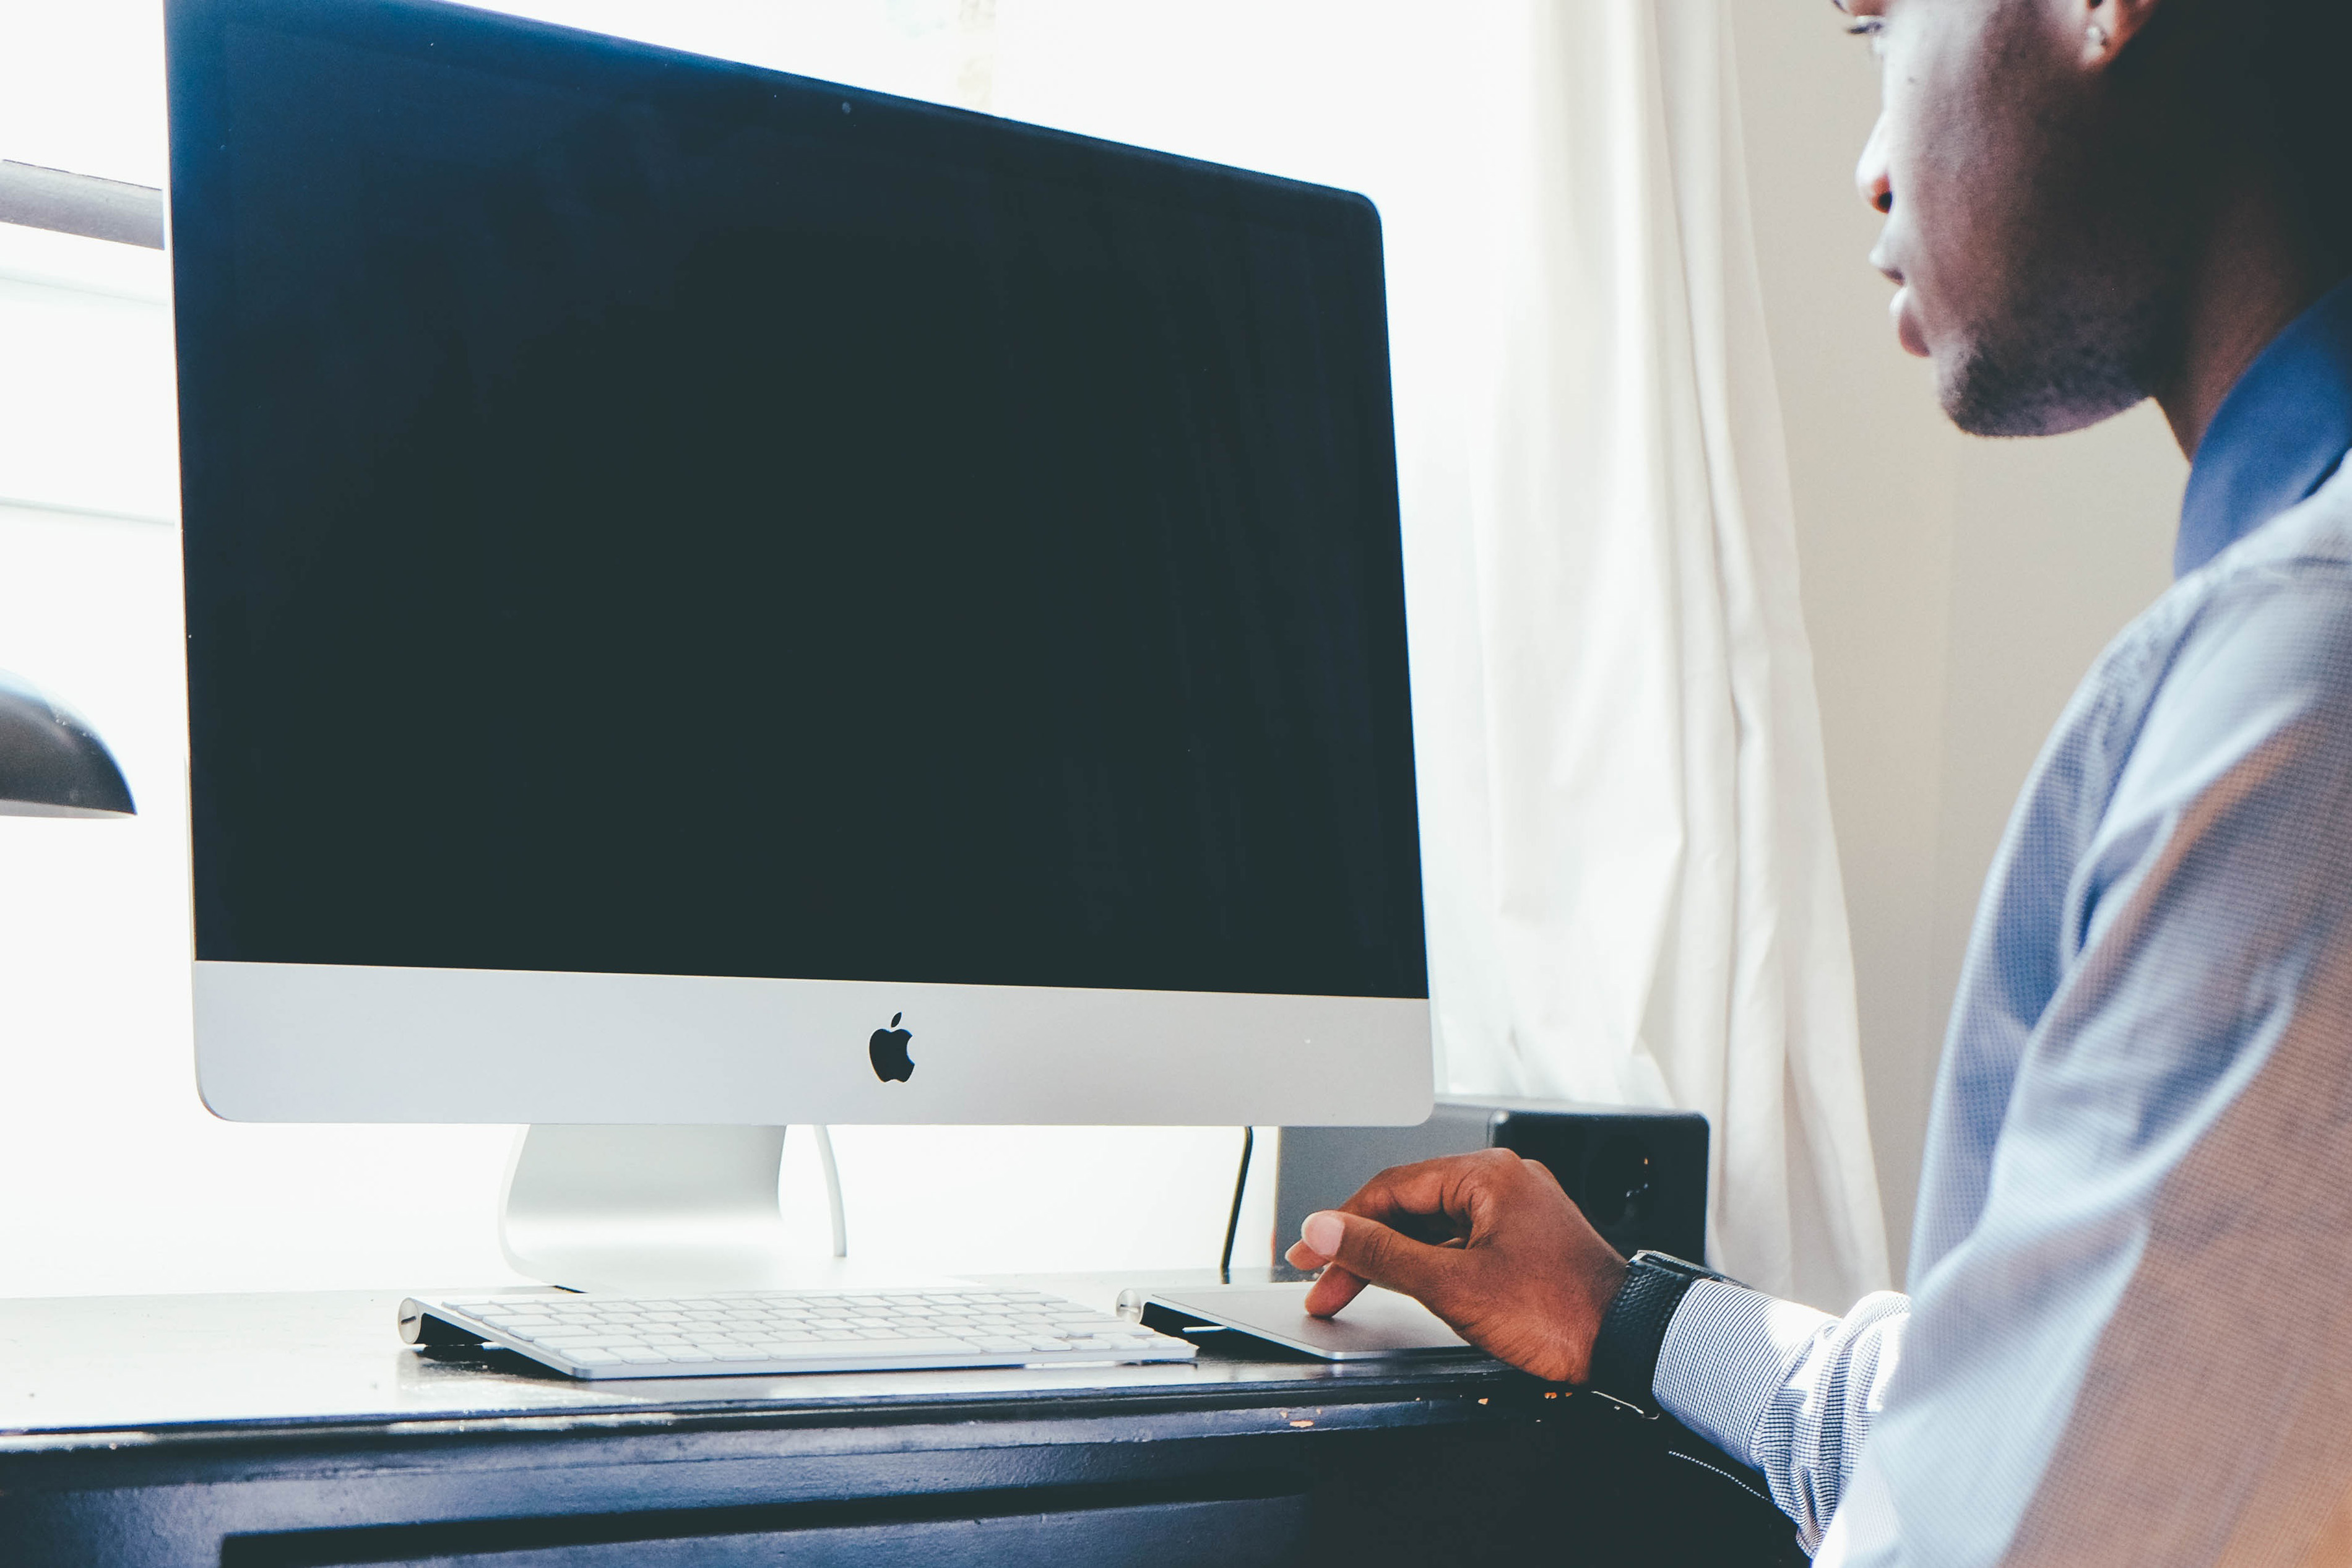
personal computer, desktop computer, display device, computer monitor, technology, output device, electronic device, computer, screen, Computer monitor accessory, software engineering, computer desk, desk, job, multimedia, service, media